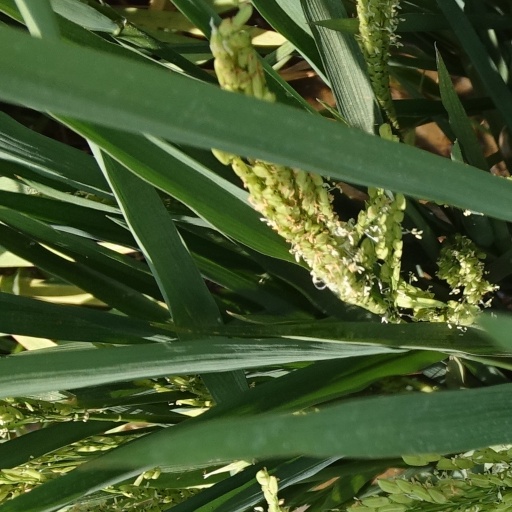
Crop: rice